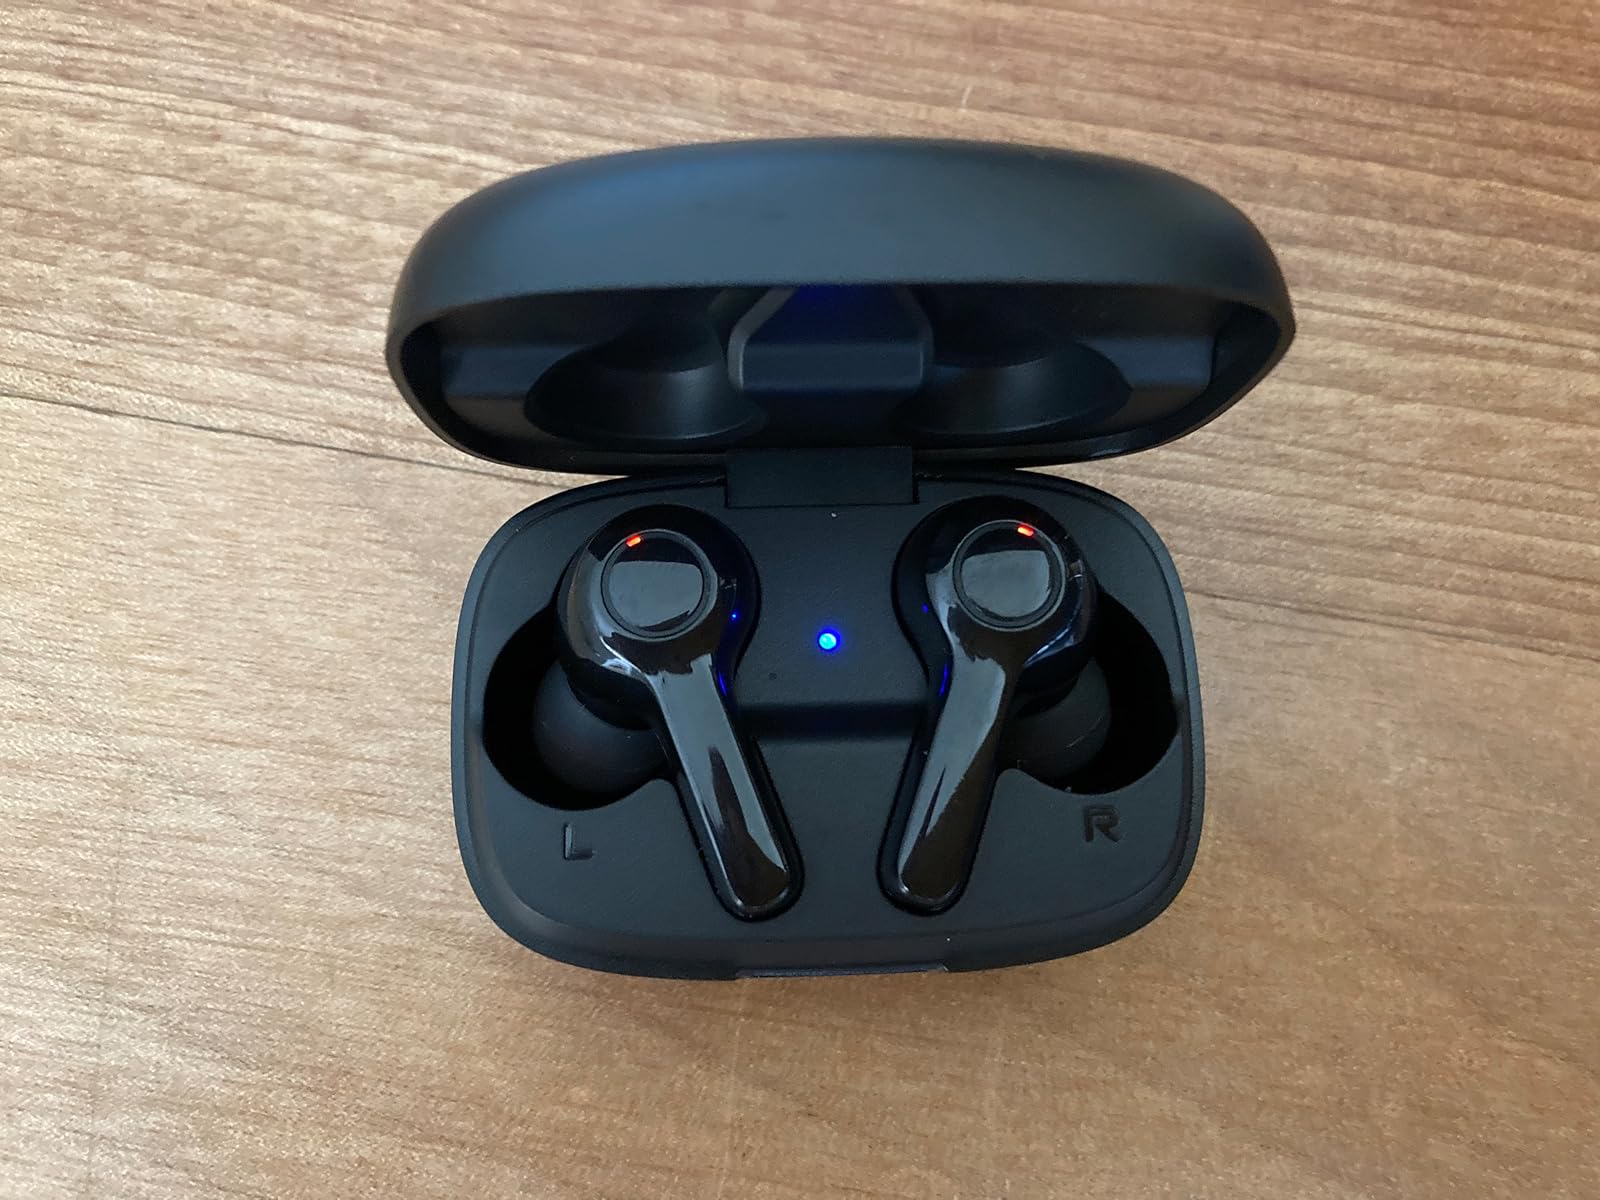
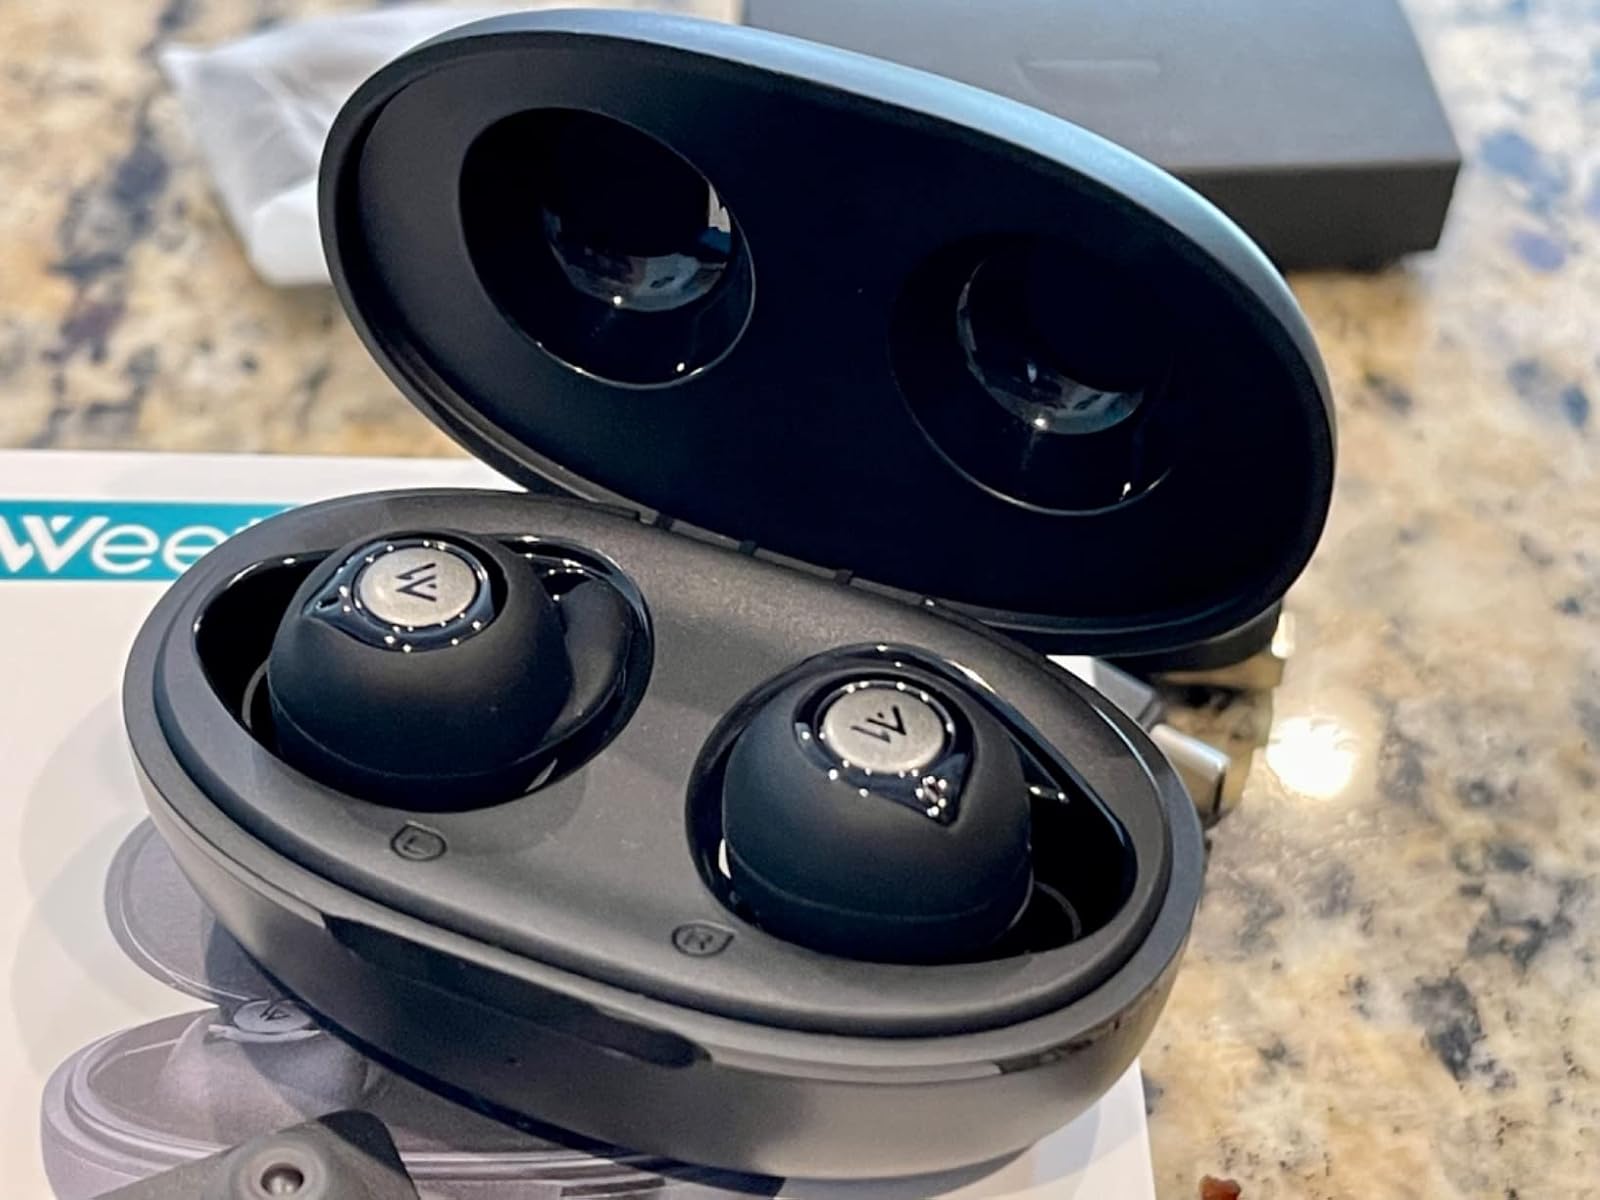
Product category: earbuds
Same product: no